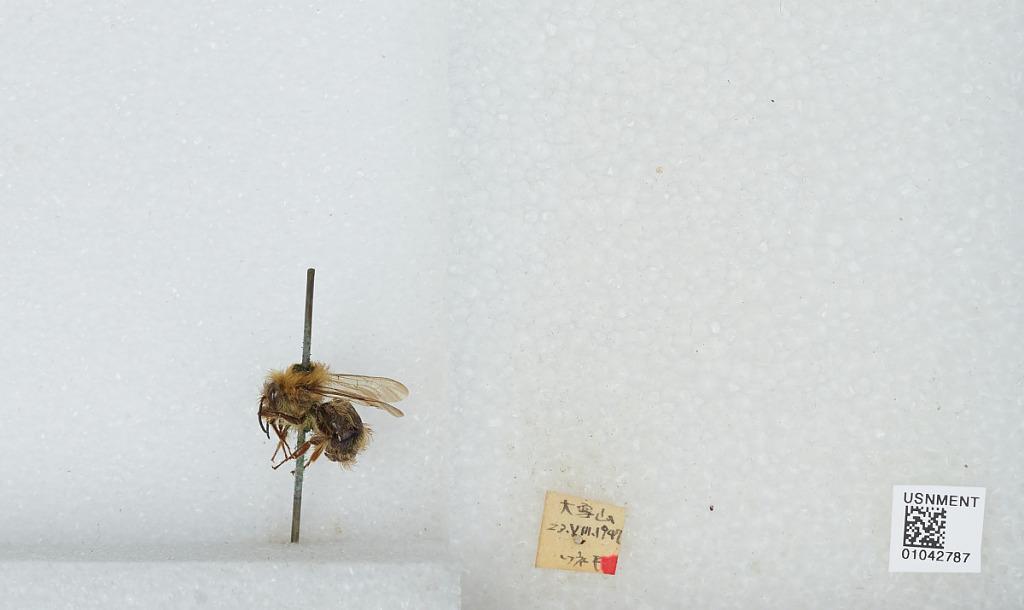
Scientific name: Bombus sp.
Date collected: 1947-8-23